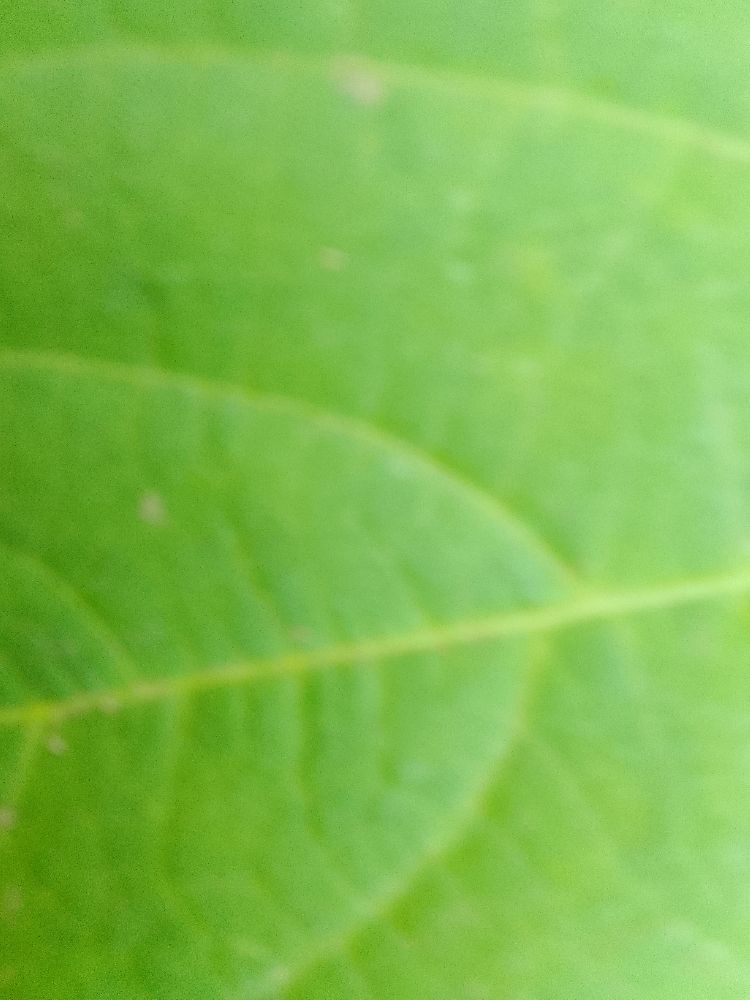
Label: healthy